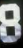
Number: 8